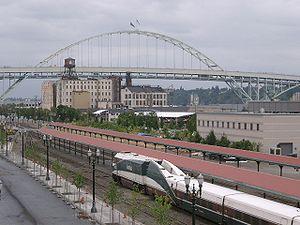
La ligne Cascades d'Amtrak est une ligne de train de voyageurs dans le nord-ouest du Pacifique, exploitée par Amtrak en partenariat avec les États américains de Washington et de l'Oregon et la province canadienne de la Colombie-Britannique. Son nom provient de la chaîne de montagnes des Cascades que le parcours suit en parallèle.